Finkenwerder

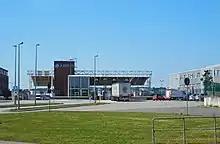
Entrance of the Airbus plant in Finkenwerder

Finkenwerder is divided into an industrial and rural area. The Airbus Hamburg-Finkenwerder manufacturing plant and associated airfield, as well as some facilities of the port of Hamburg are located in this quarter.